Question: Please indicate a possible affordance area of the bed that can be used for sitting on
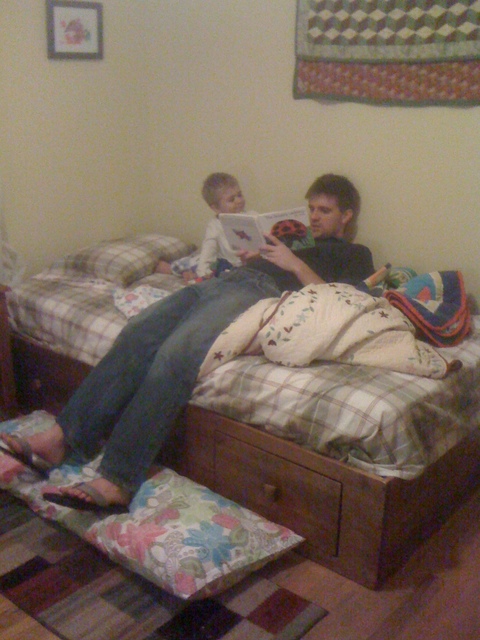
Answer: [11.5, 239, 476.5, 477]